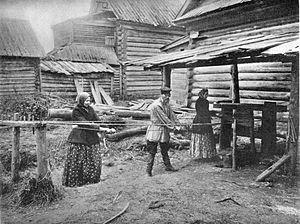
Corderie. Village de Pavlovo du district du Gorbatoff
Le gouvernement de Nijni Novgorod est une division administrative de l’Empire russe, puis de la R.S.F.S.R., située en Russie centrale avec pour capitale la ville de Nijni Novgorod. Créé en 1714, le gouvernement exista jusqu’en 1929.